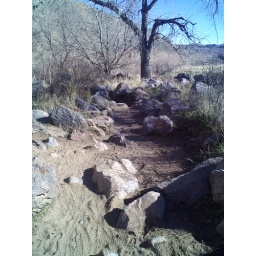
A rough road covered on foot, on horseback, and by dozens of mountain bikes.